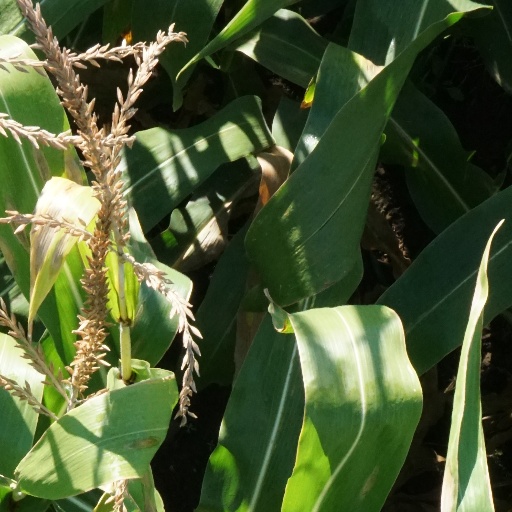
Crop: maize; corn